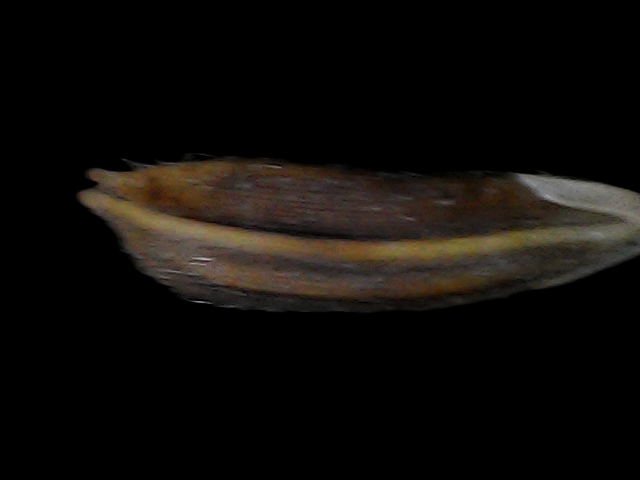
Rice variety: Bd56